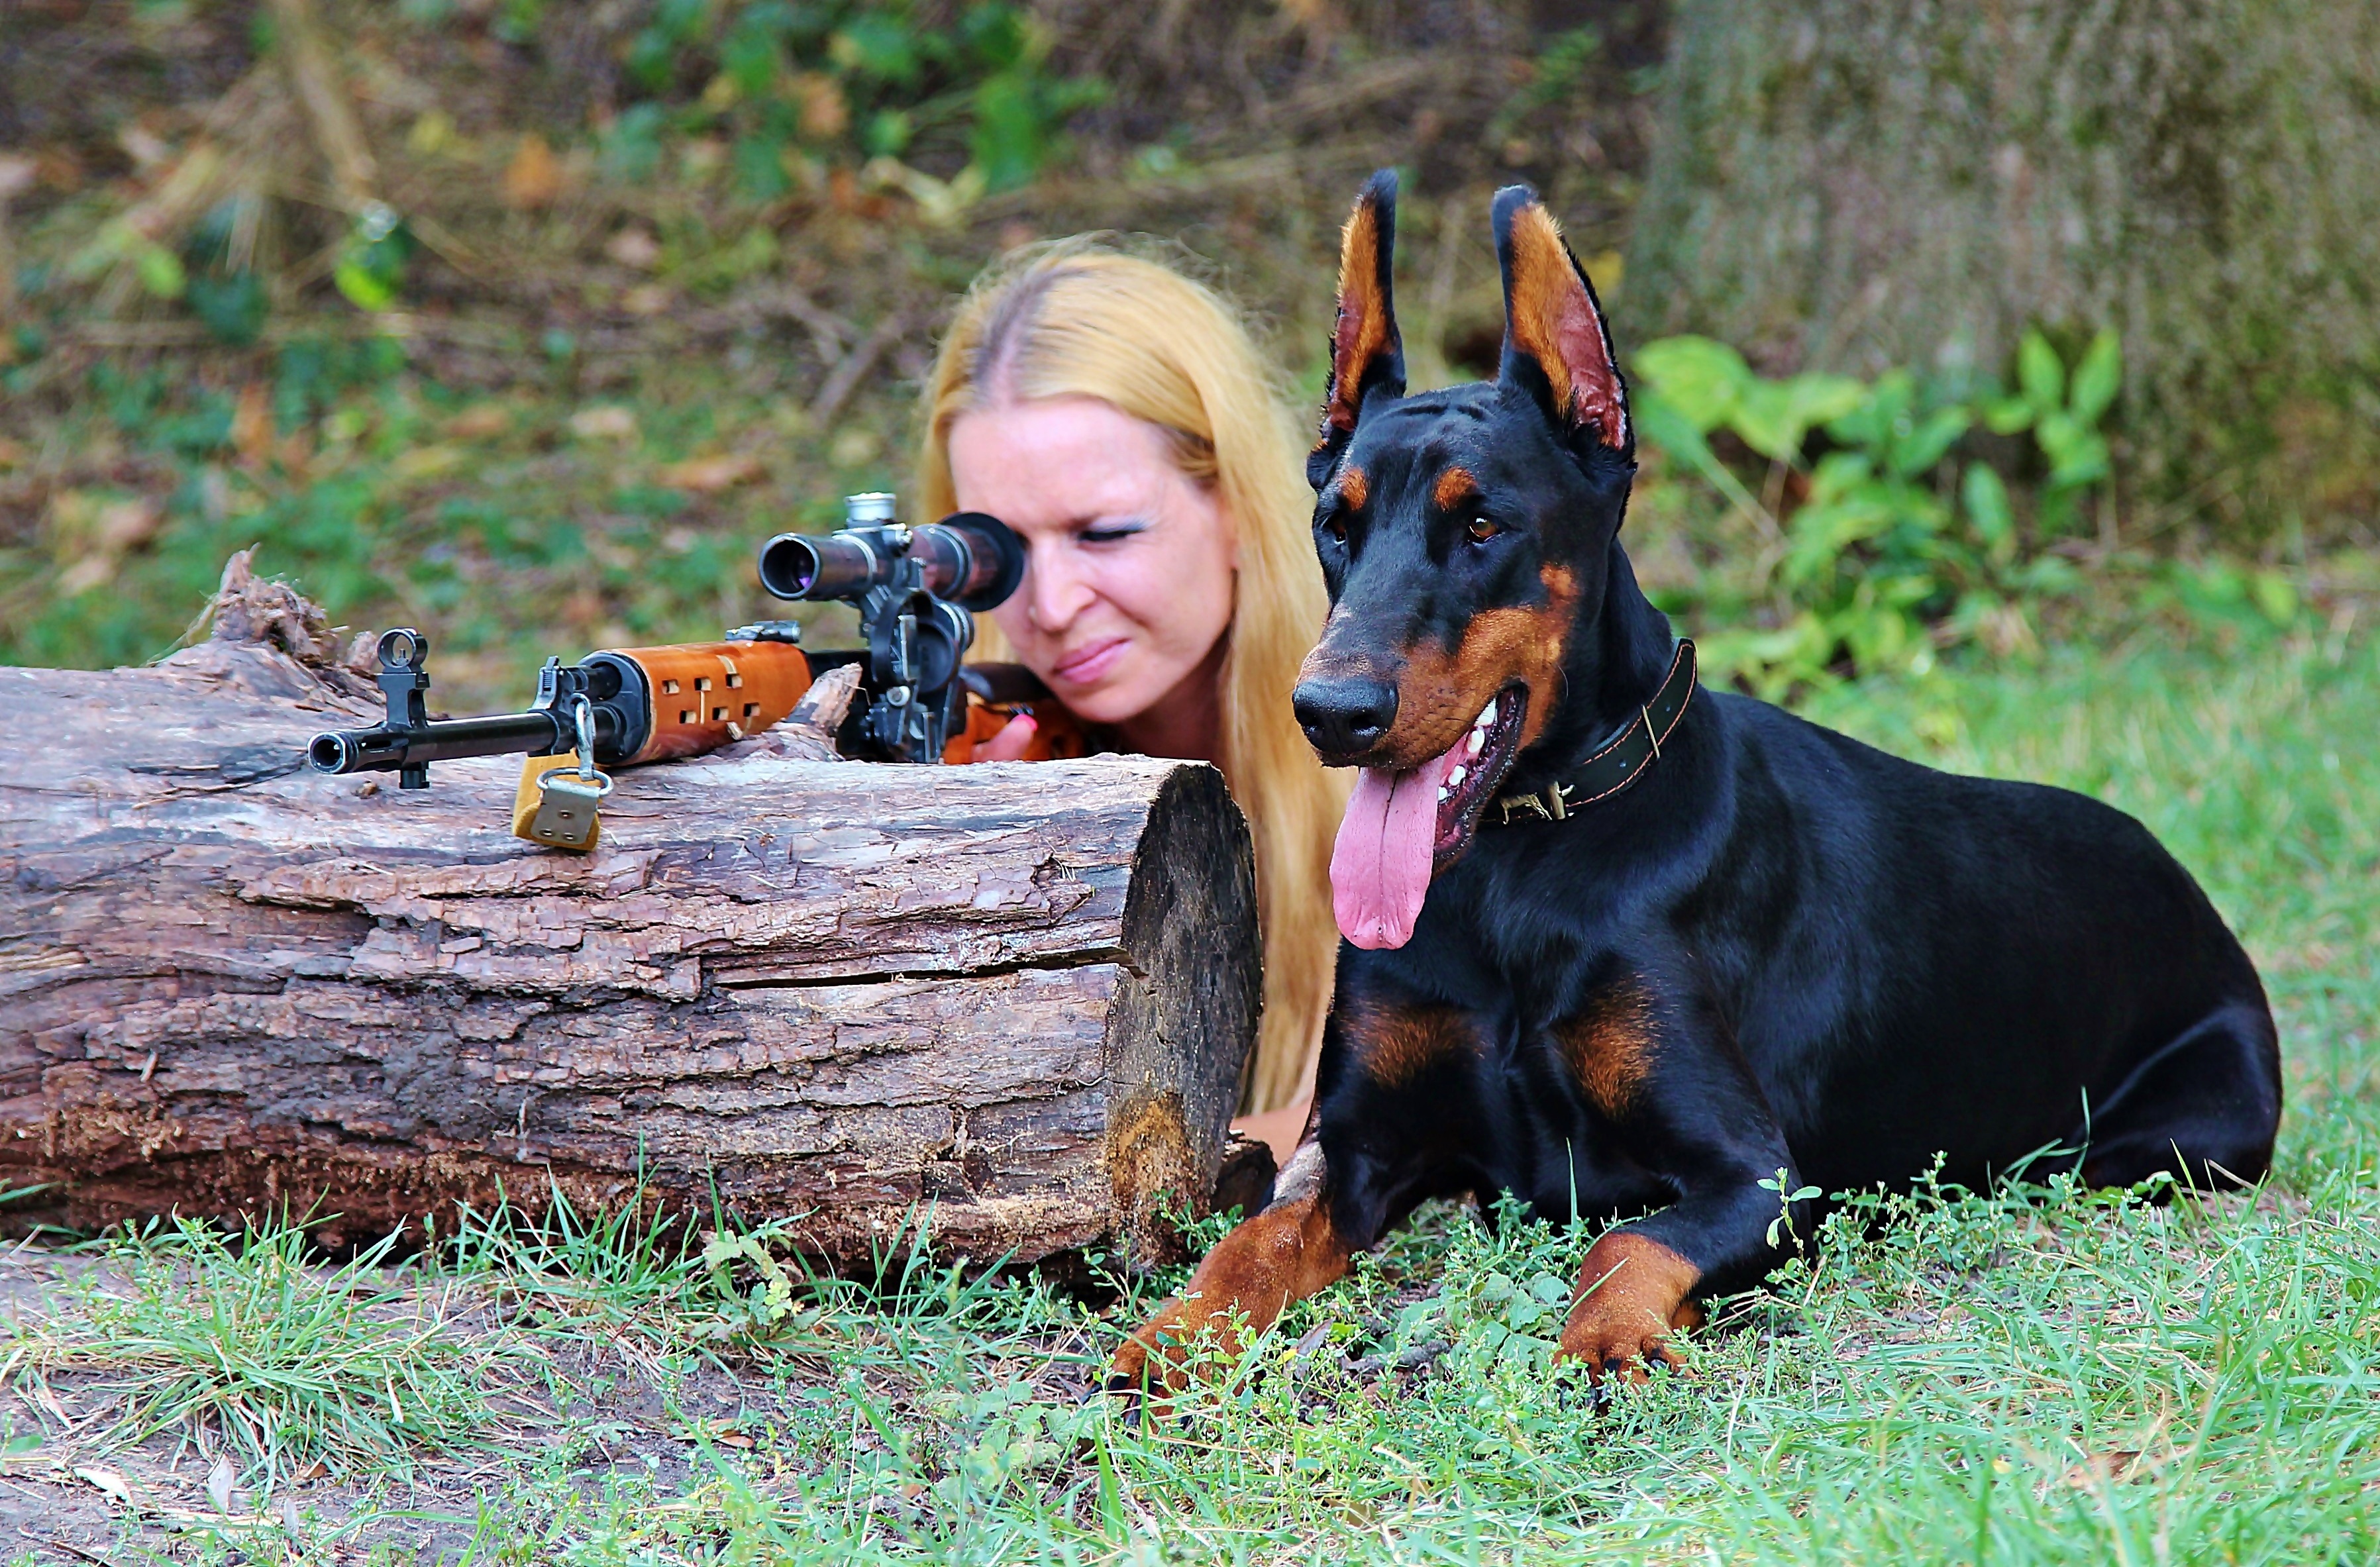
woman, dog, mammal, weapon, vertebrate, hunting, dog breed, target, doberman, pistol, guard dog, sniper, pinscher, dog like mammal, dobermann